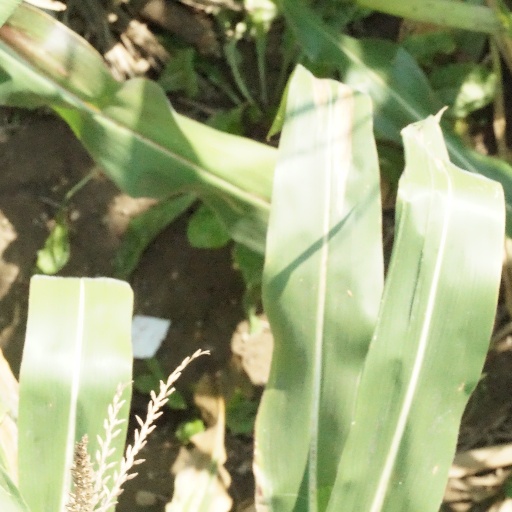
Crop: maize; corn